NASCAR operations of Chip Ganassi Racing

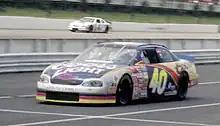
Greg Sacks in 1997 for SABCO

McMurray won the Sprint All-Star Race in 2014, taking two tires under the final caution and passing leader Carl Edwards within the final ten laps to score the victory and the $1 million bonus. However, the team did not win a points race during the season and missed the Chase for the Sprint Cup. Both McMurray and teammate Kyle Larson would rebound after missing the playoff, with the 1 car scoring a pole and four top-fives in the final ten races of the year. Overall, McMurray had seven top fives and 13 top tens to finish 18th in points.